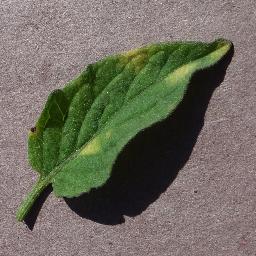
Label: Tomato___Leaf_Mold